Fear of Flying (album)

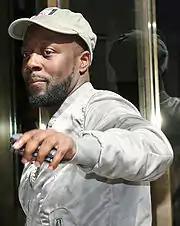
Fugees member Wyclef Jean was consulted to contribute to "Fear of Flying".

Following the commercial success of her debut "Mya" (1998), Mya quickly re-entered the recording studio to begin work on her second album. During her two years away, she toured with several artists, and made her film debut in the thriller "In Too Deep" (1999). Additionally, she was selected by Bongo jeans as their spokesperson and had a Tommy Hilfiger lipstick shade named after her. During the development stages of the album, Mya consulted several different producers for her follow-up album, including She'kspere, Knobody, Tricky Stewart, and Robin Thicke as well as Wyclef Jean and Swizz Beatz of Ruff Ryders. A number of guest vocalists whom contributed to the project, included TLC's Lisa "Left Eye" Lopes, Jordan Knight, and Beenie Man. In addition, Harrison launched her own publishing company, "Art of War".